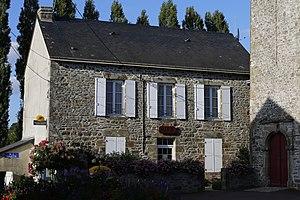
Mairie d'Izé.
Izé est une commune française, située dans le département de la Mayenne en région Pays de la Loire, peuplée de 458 habitants.